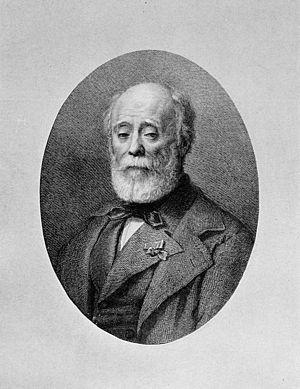
Lyon artistique. Architectes
Le département des sculptures du musée des Beaux-Arts de Lyon conserve 1 300 sculptures réalisées selon différentes techniques et couvrant une période chronologique allant du Moyen Âge au XXᵉ siècle. On y note deux points forts : le Moyen Âge et la Renaissance d'une part et le XIXᵉ et le début du XXᵉ siècle de l'autre.
Jean-Baptiste Danguin, né le 3 mai 1823 à Frontenas et mort le 17 mars 1894 à Paris, est un graveur français.
Antoine-Marie Chenavard, né à Lyon le 4 mars 1787 et mort dans la même ville le 29 décembre 1883, est un architecte, professeur et voyer français.